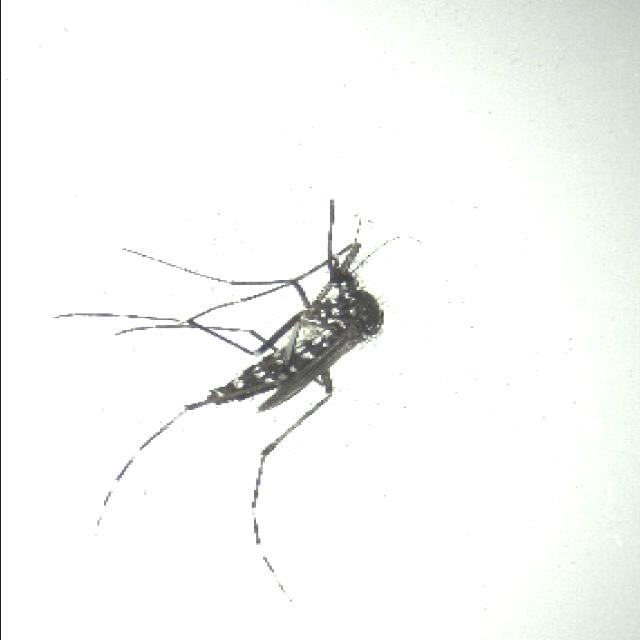
Species: aedes_albopictus